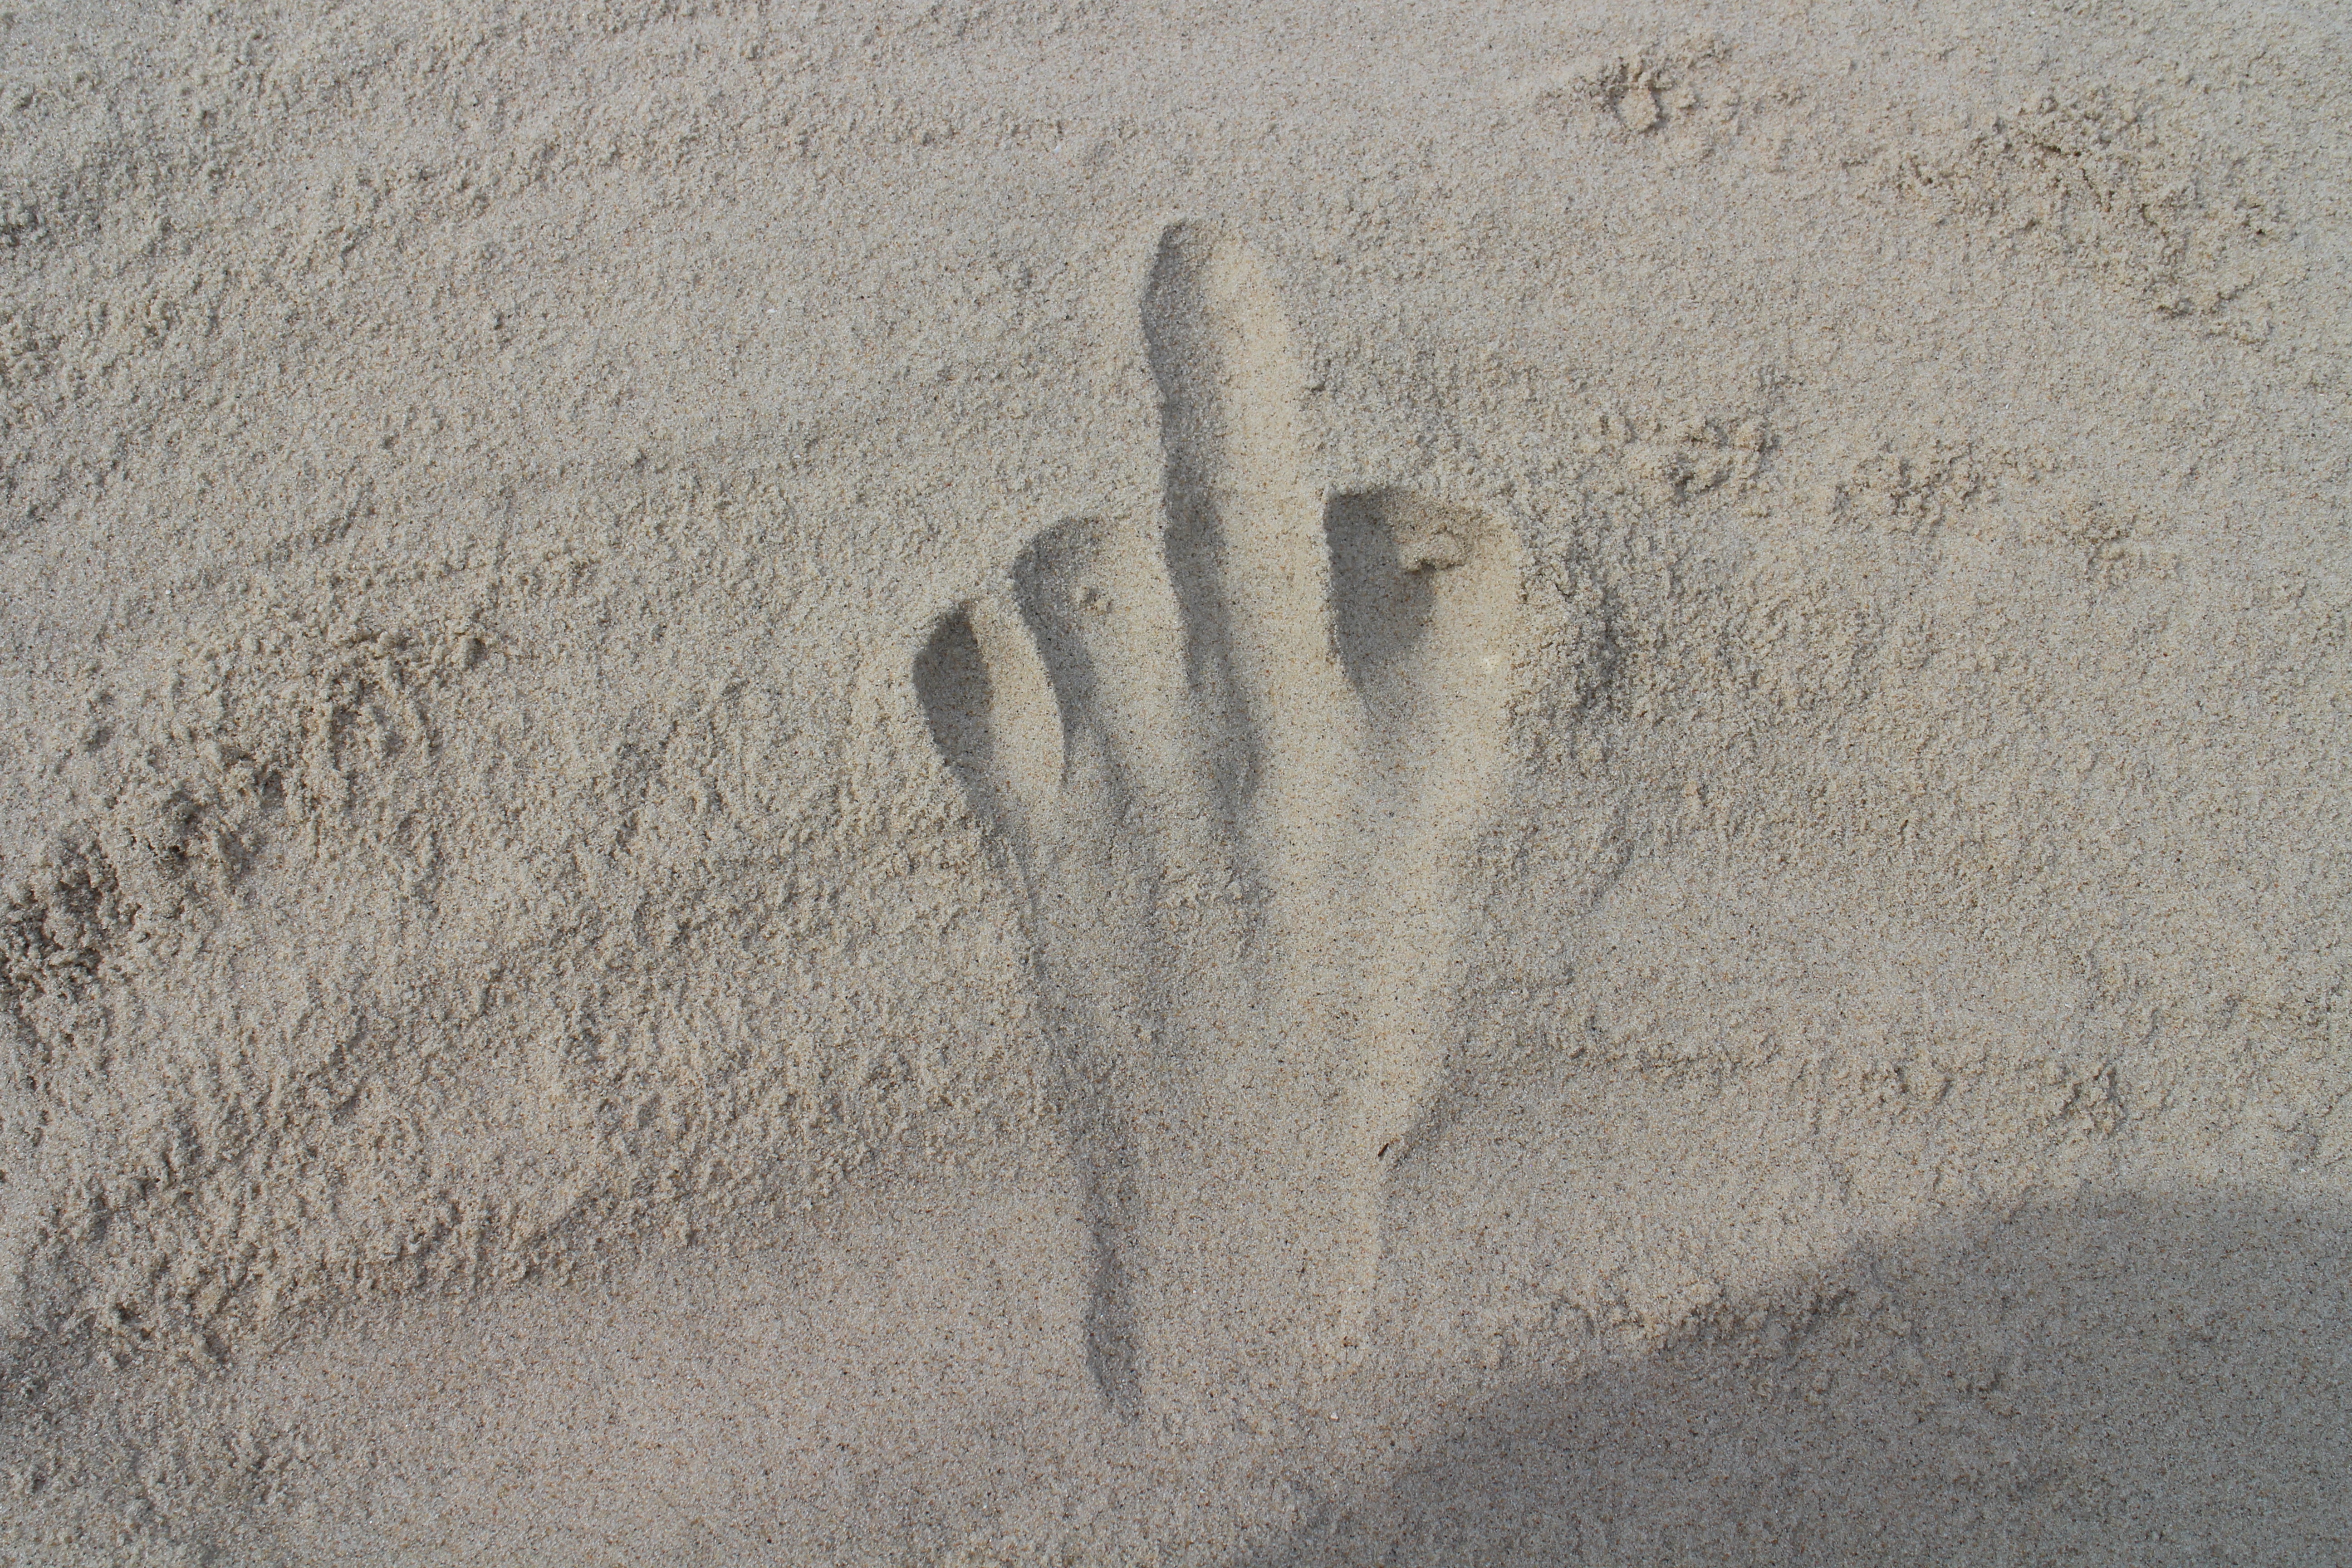
hand, beach, sea, sand, rock, footprint, wall, material, badlands, sand beach